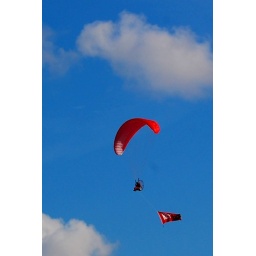
Glad they'd chosen red against the blue